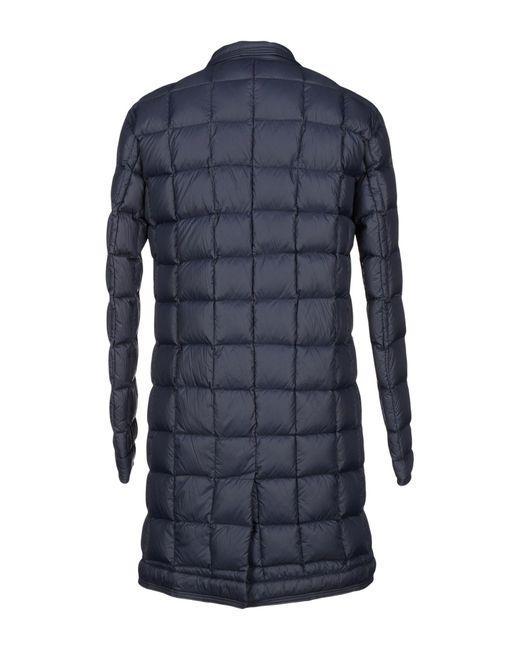
Gepufftes Design lila Jacke für Frauen